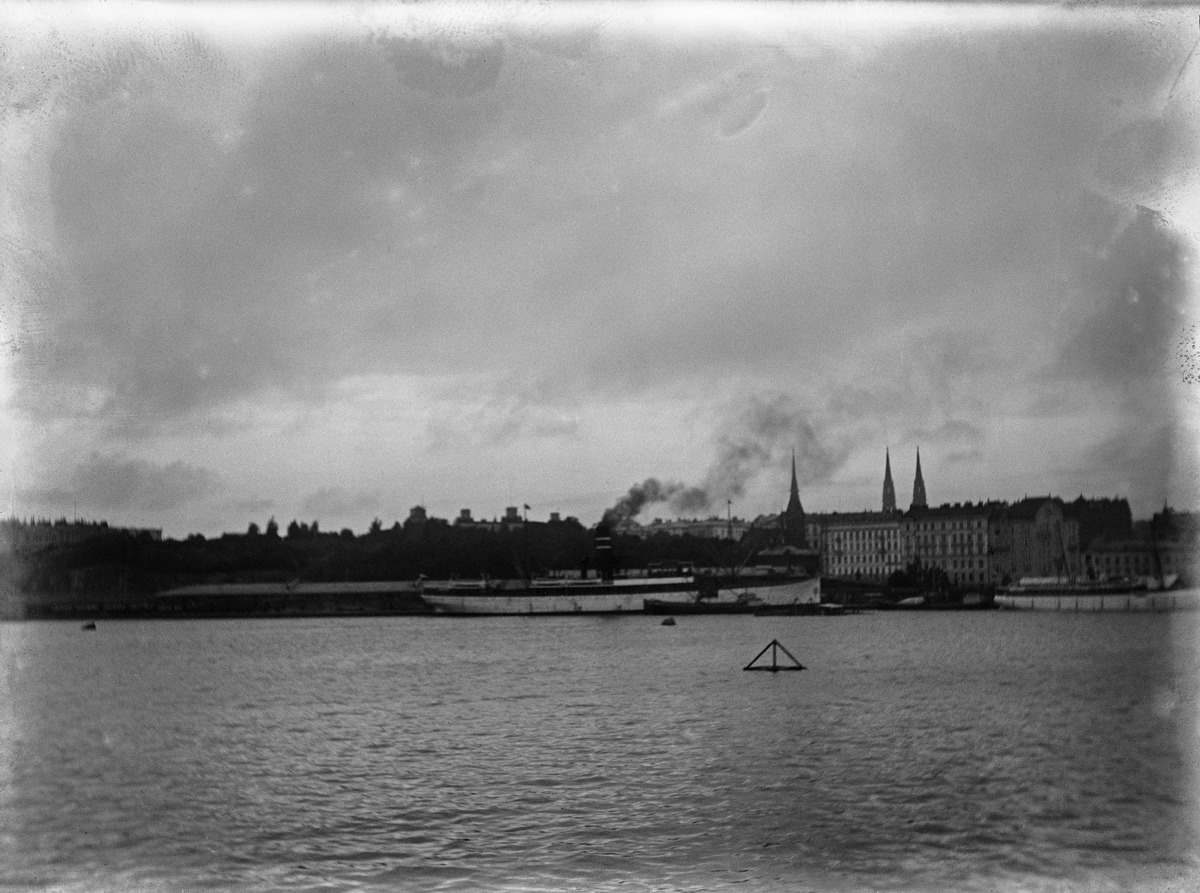
Eteläsatama, Makasiinilaituri ja Etelärantaa mereltä päin
sisällön kuvaus: Eteläsatama, Makasiinilaituri ja Etelärantaa mereltä päin. Vasemmalla Tähtitieteellisen Observatorion tornit, Saksalaisen kirkon torni ja Johanneksen kirkon tornit. mustavalkoinen
Kuvaaja: Nyberg, Ragnar, valokuvaaja
Ajankohta: kuvausaika 1910- 1920-luku
Paikka: Suomi, Uusimaa, Helsinki, Kaartinkaupunki Helsinki, Eteläranta
Aiheet: meri, laivat, tornit, kirkot, kivirakennukset